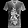
Label: T - shirt / top